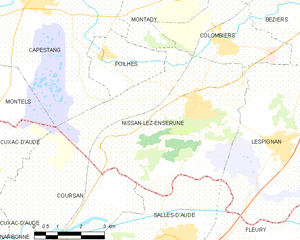
Carte de la commune française de code INSEE 34183 - Nissan-lez-Enserune
Nissan-lez-Enserune est une commune française située dans le département de l'Hérault en région Occitanie.